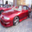
Label: automobile